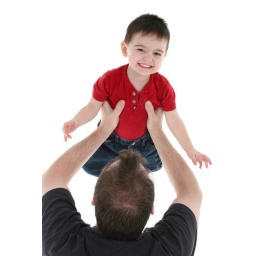
Father and son playing airplane over a white background. Shot with the Canon 20D.